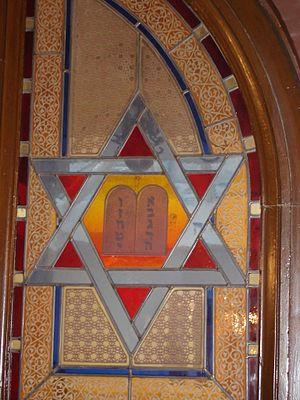
L’étoile de David était un symbole dans plusieurs cultures et religions millénaires pré-abrahamiques avant de devenir tardivement associée au judaïsme.
La Société des études juives, fondée à Paris en 1880, est une société savante dont les principaux domaines de recherche sont la religion, la culture et l'histoire du peuple juif ainsi que l'exégèse biblique.
La synagogue Nazareth est une synagogue située au 15 rue Notre-Dame-de-Nazareth, dans le 3ᵉ arrondissement de Paris. C'est la plus ancienne des grandes synagogues de Paris. Elle est rattachée au Consistoire central israélite de France.